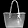
Label: Bag